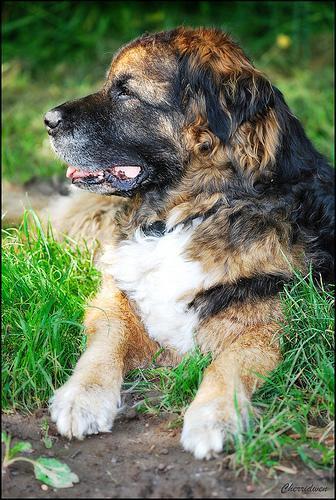
leonberger